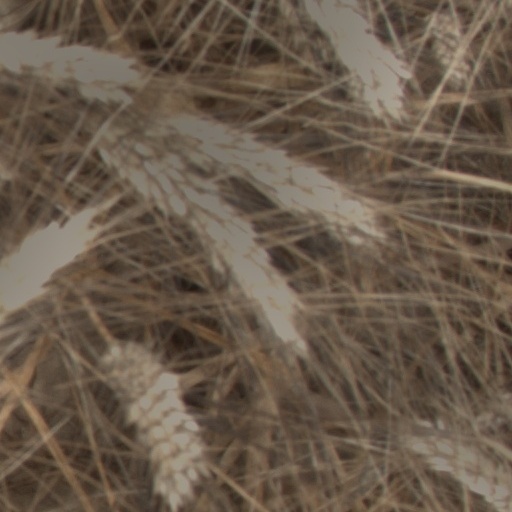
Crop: wheat